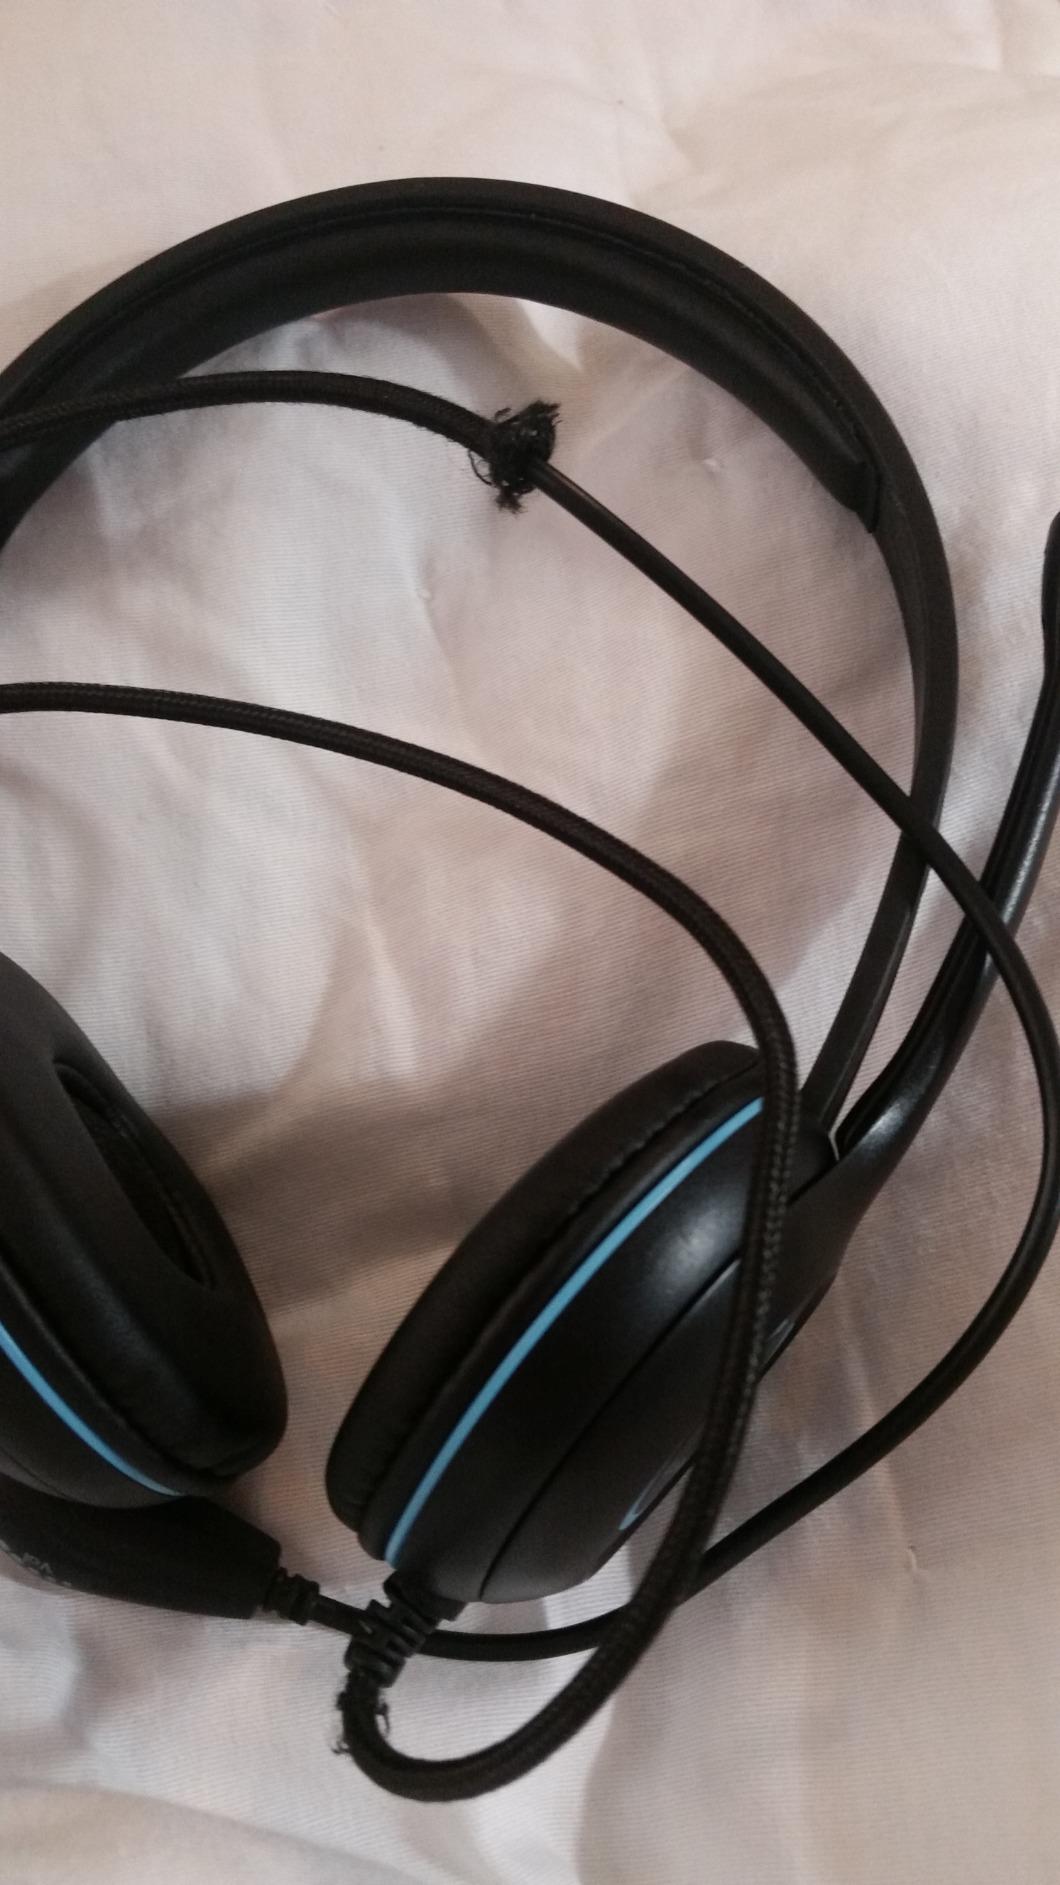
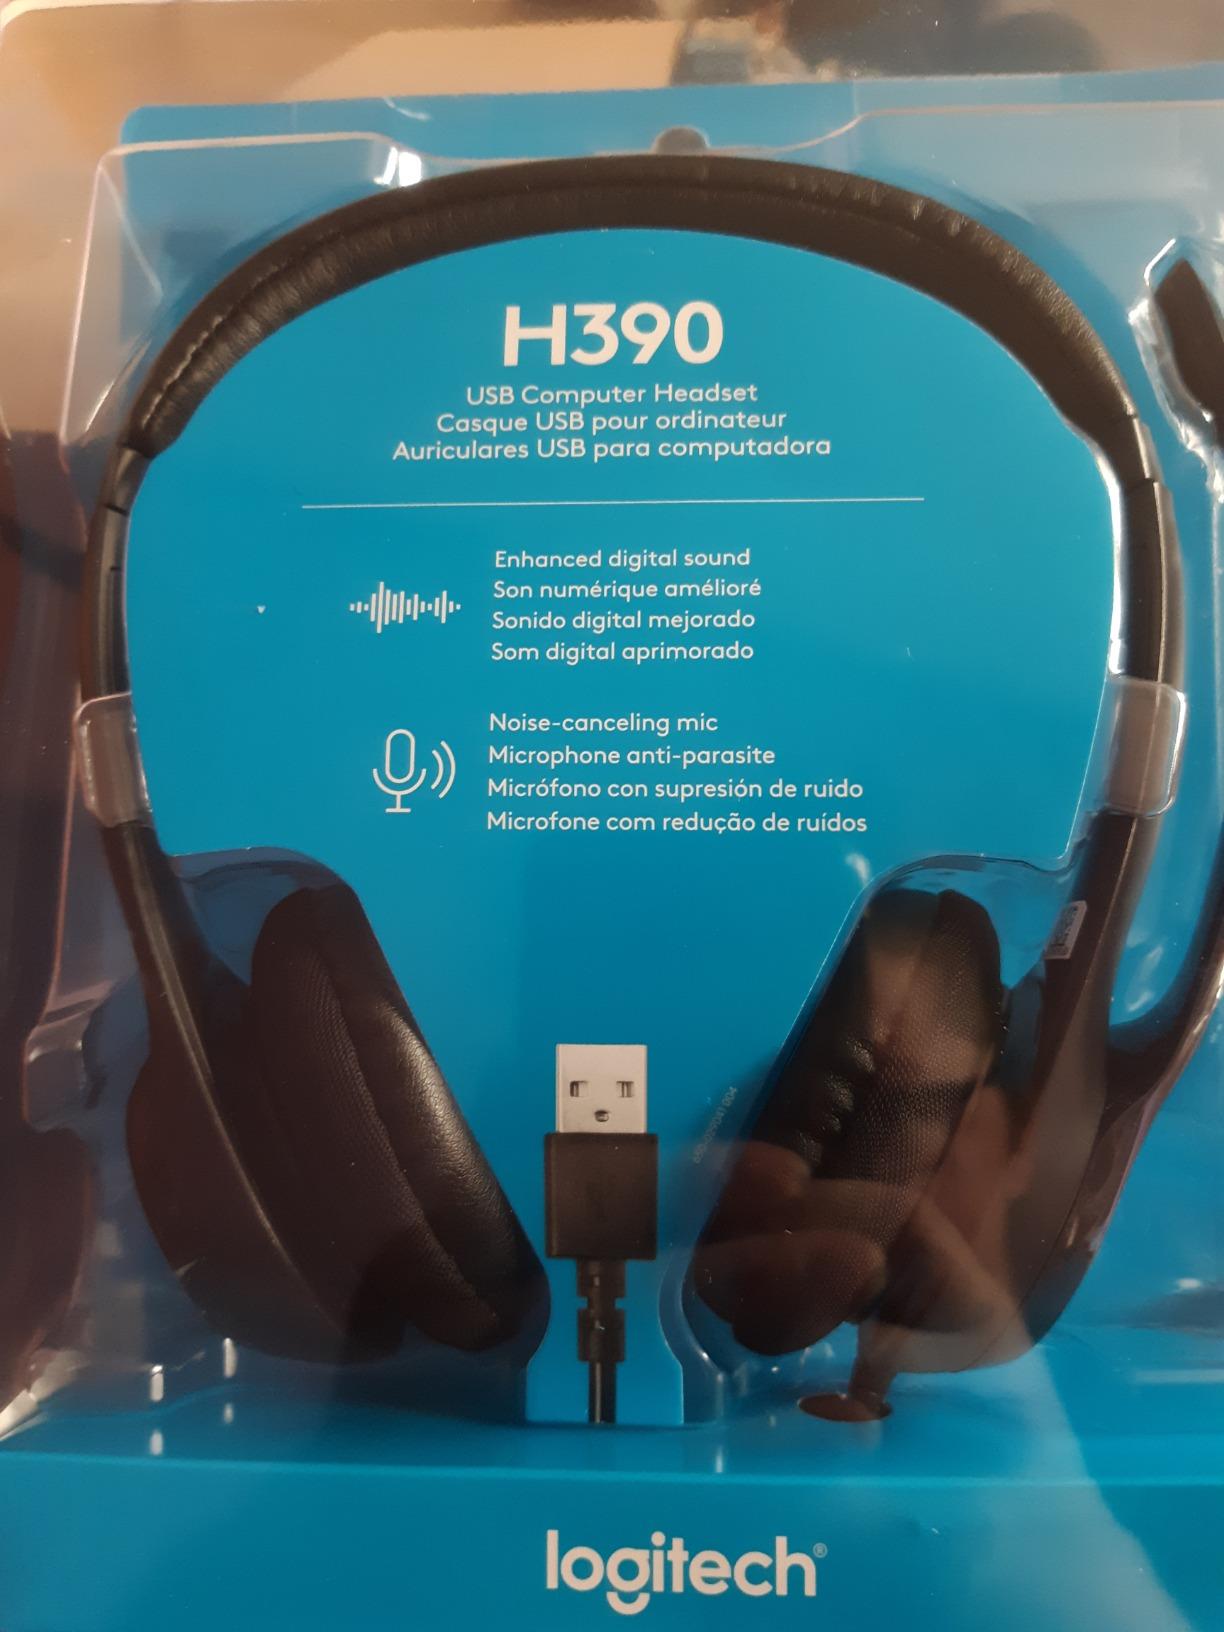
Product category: headphones
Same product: no